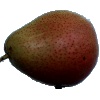
Label: pear_forelle